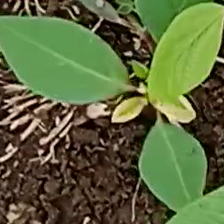
Weed species: Moti_dudhi(Euphorbia_geneculata_L)